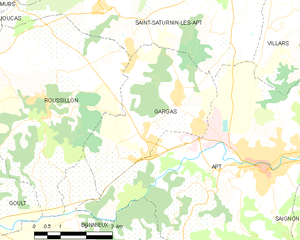
Carte des communes françaises Gargas